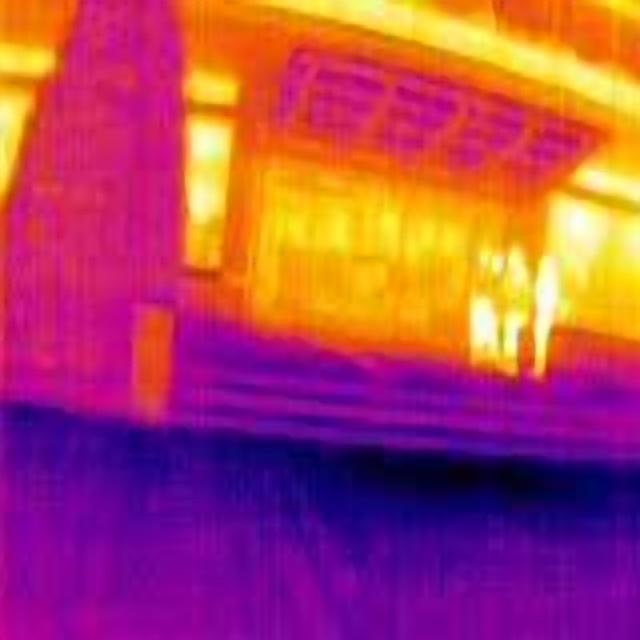
Detected objects:
label: person
label: person
label: person
label: person